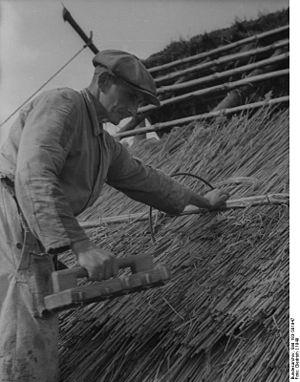
La maison à Gulf est la plus imposante maison traditionnelle rurale en Europe et elle est l’une des trois maisons rurales les plus représentatives de l’Allemagne du Nord côtière et particulièrement de la Frise de l’ouest aux Pays-Bas jusqu’au nord au Danemark.